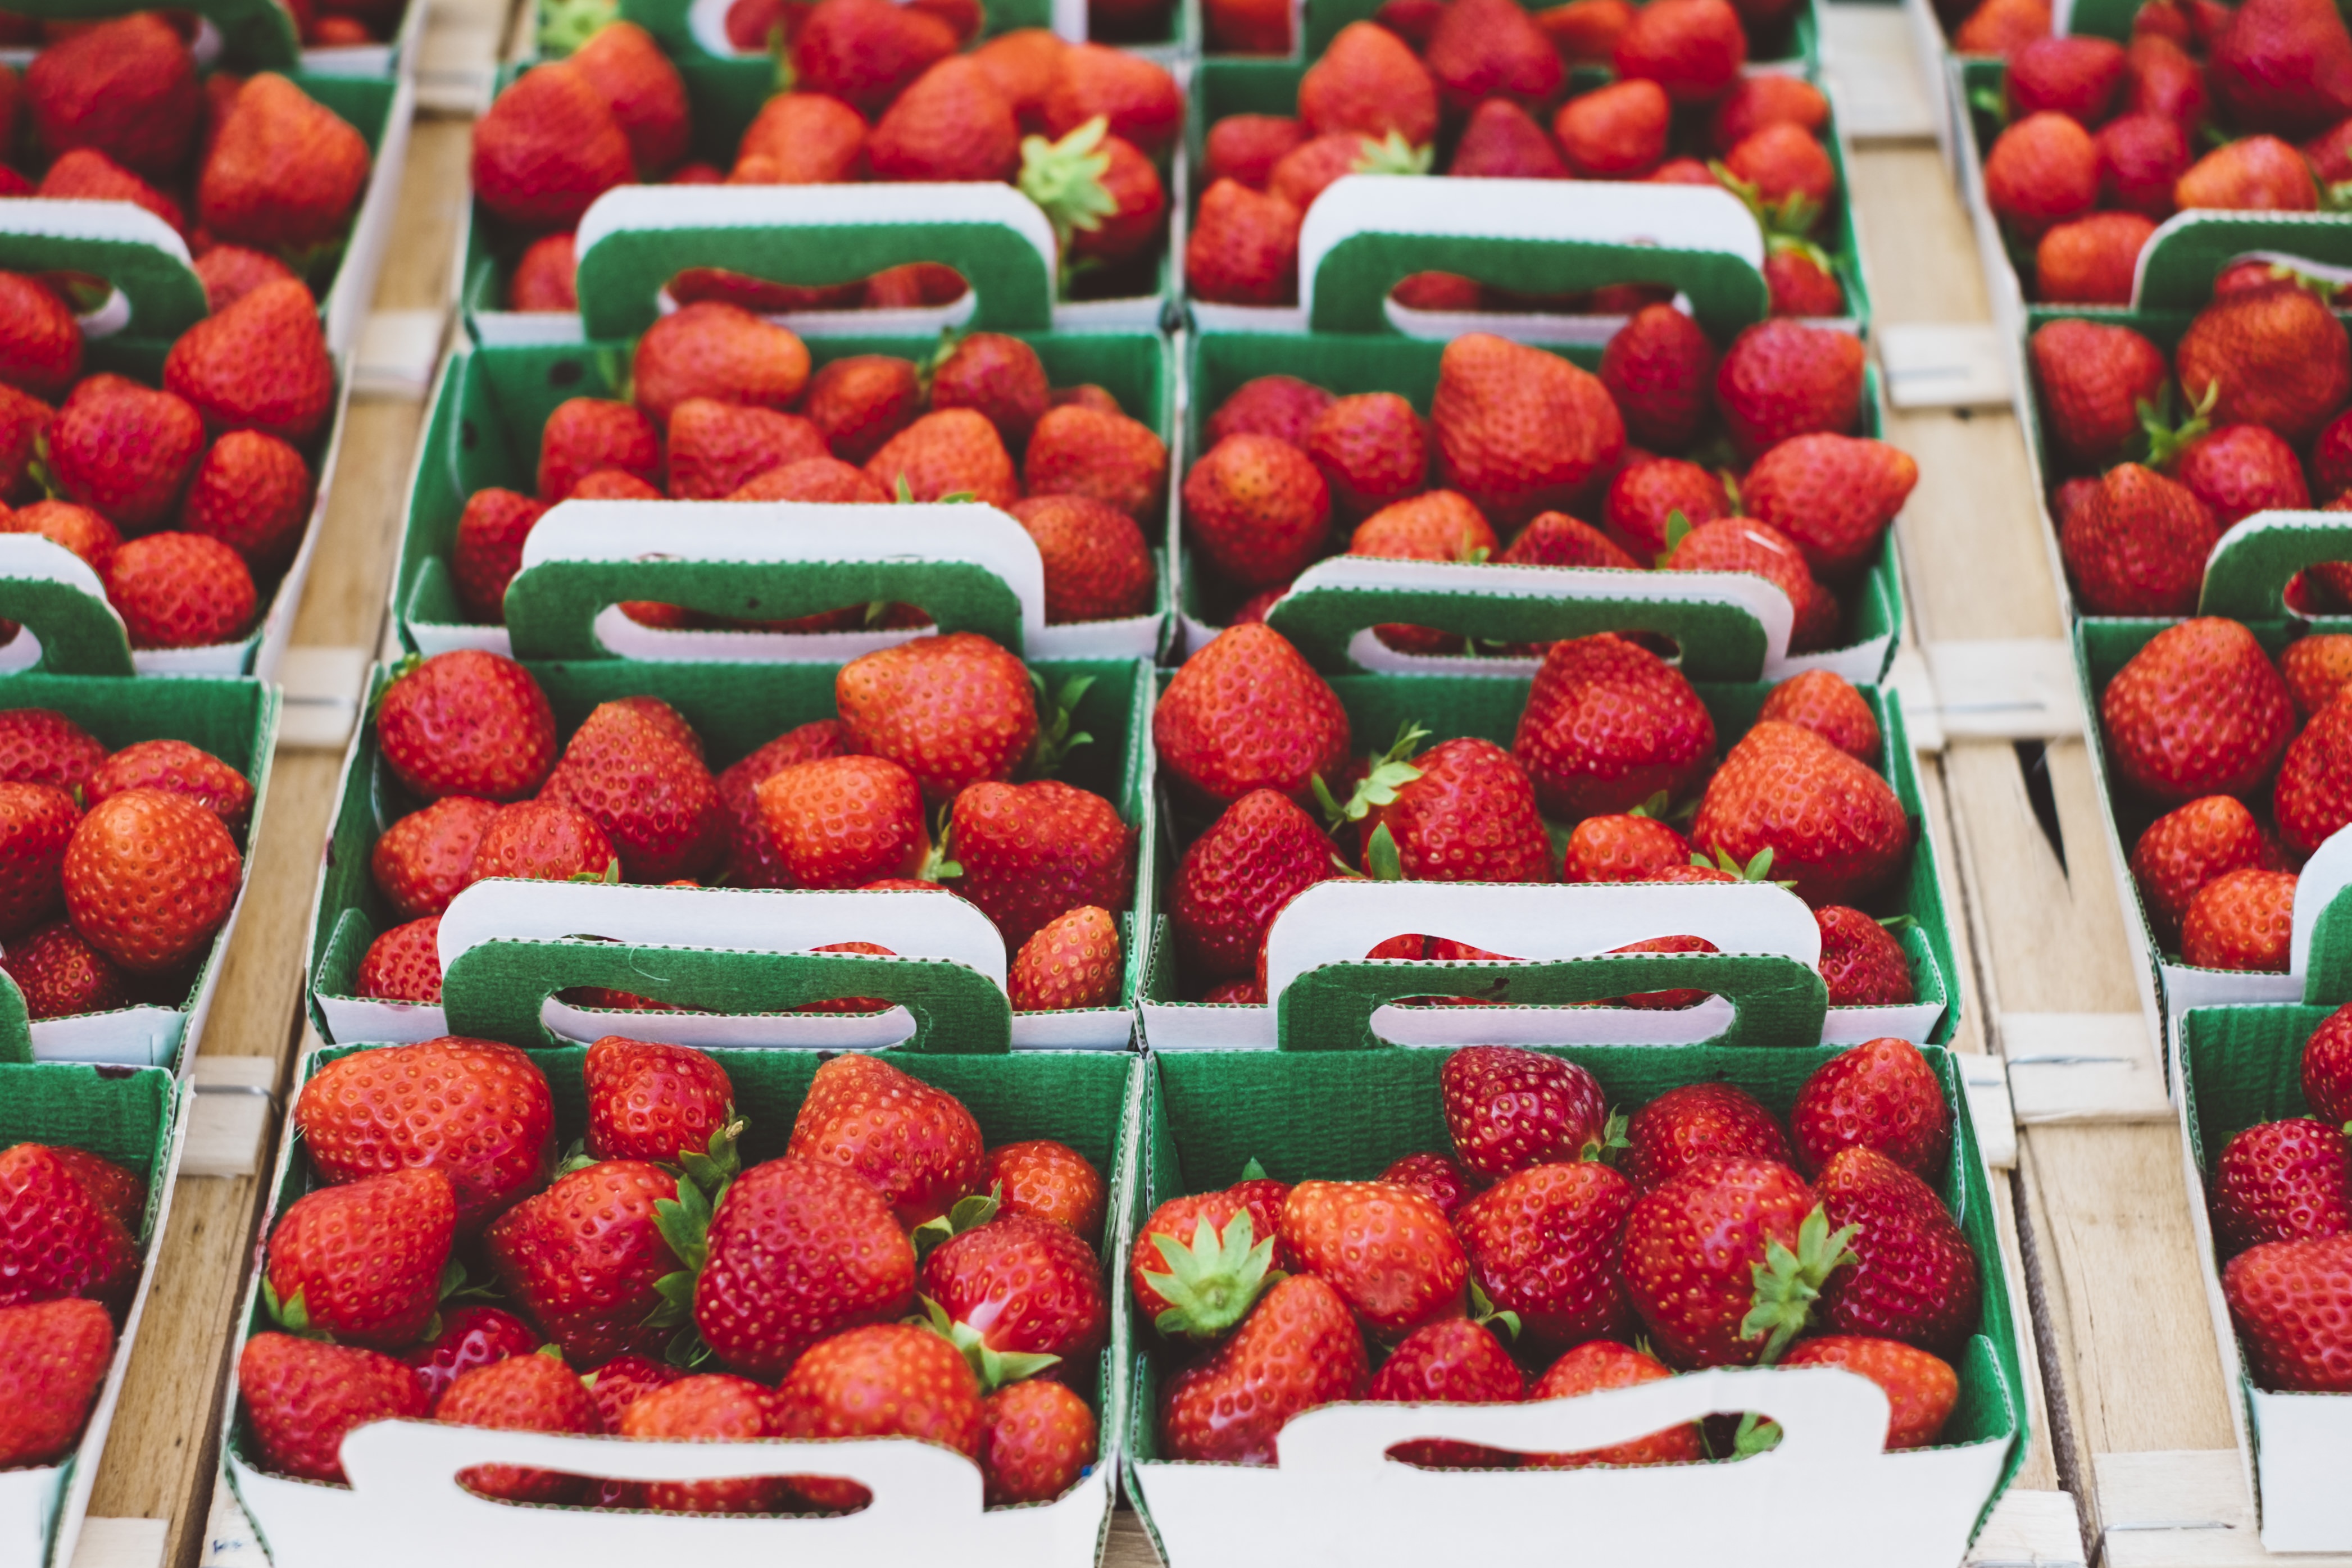
plant, fruit, food, produce, market, strawberry, berries, fruits, strawberries, flowering plant, local food